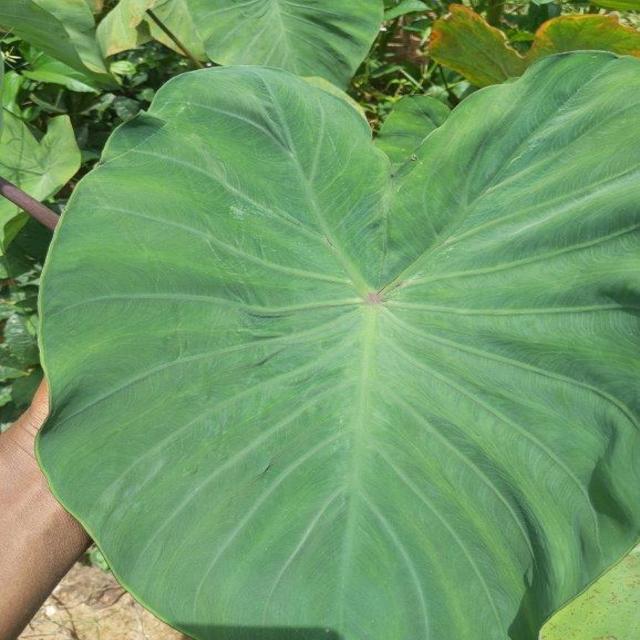
Label: Healthy